Bruno Putzulu

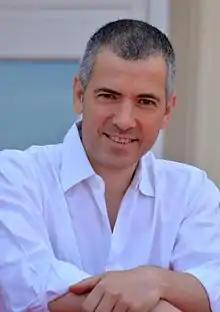
Bruno Putzulu at the 2014 Cabourg Film Festival

Bruno Putzulu (born 24 May 1967) is a French actor, born in Toutainville, France.